Steamboats of the Columbia River

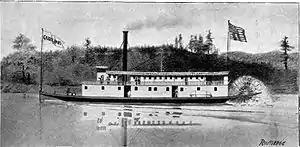
"Carrie Ladd", an example of an early sternwheeler of the Columbia River type

The side-wheeler "Multnomah" made her first run in August 1851, above Willamette Falls. She had been built in New Jersey, taken apart into numbered pieces, shipped to Oregon, and reassembled at Canemah, just above Willamette Falls. She operated above the falls for a little less than a year, but her deep draft barred her from reaching points on the upper Willamette, so she was returned to the lower river in May 1852, where for the time she had a reputation as a fast boat, making for example the run from Portland to Vancouver in one hour and twenty minutes.